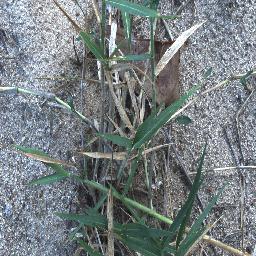
Label: negative